Hubert Opperman

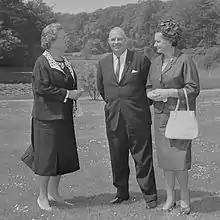
Hubert Opperman, Minister for Immigration, and his wife, visiting Queen Juliana of the Netherlands (1965)

He came third in a cycling race at 17 in 1921. The prize was a racing bike by Malvern Star Cycles, a cycle shop in the Melbourne suburb of Malvern. The proprietor, Bruce Small, was so impressed he offered Opperman a role in the business, which helped turn both into household names in Australia.